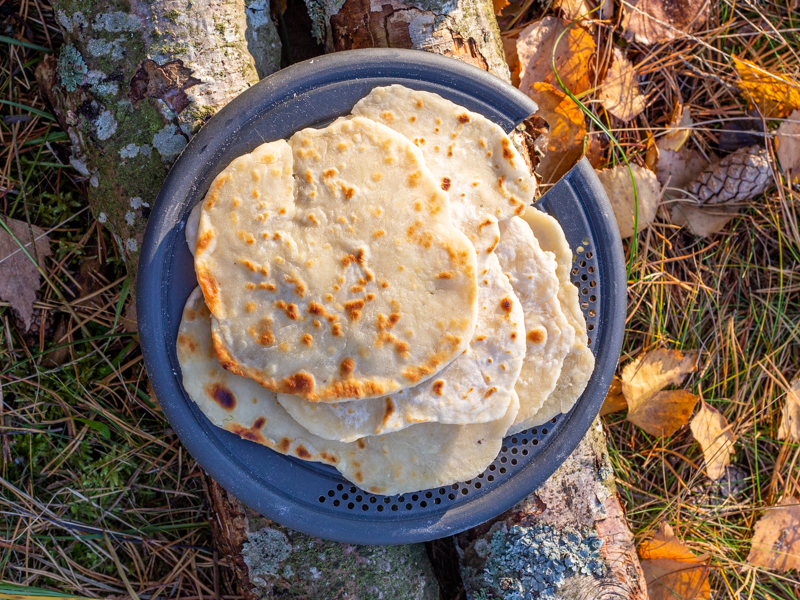
Dish: chapati